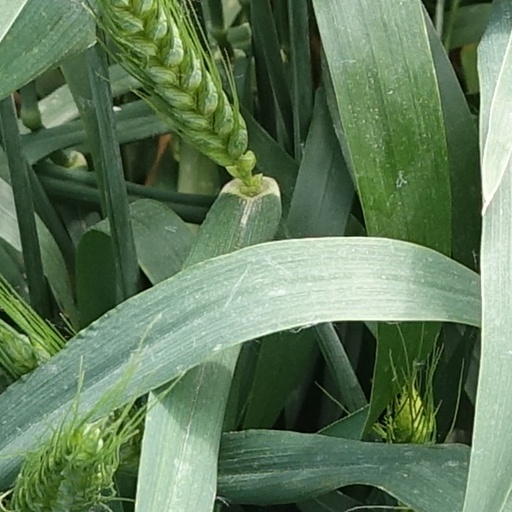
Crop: wheat